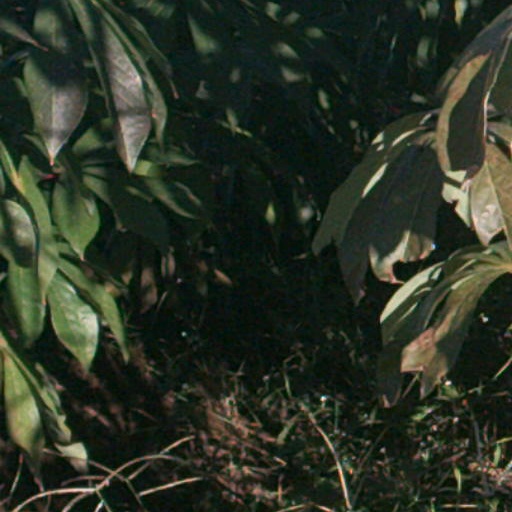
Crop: cassava